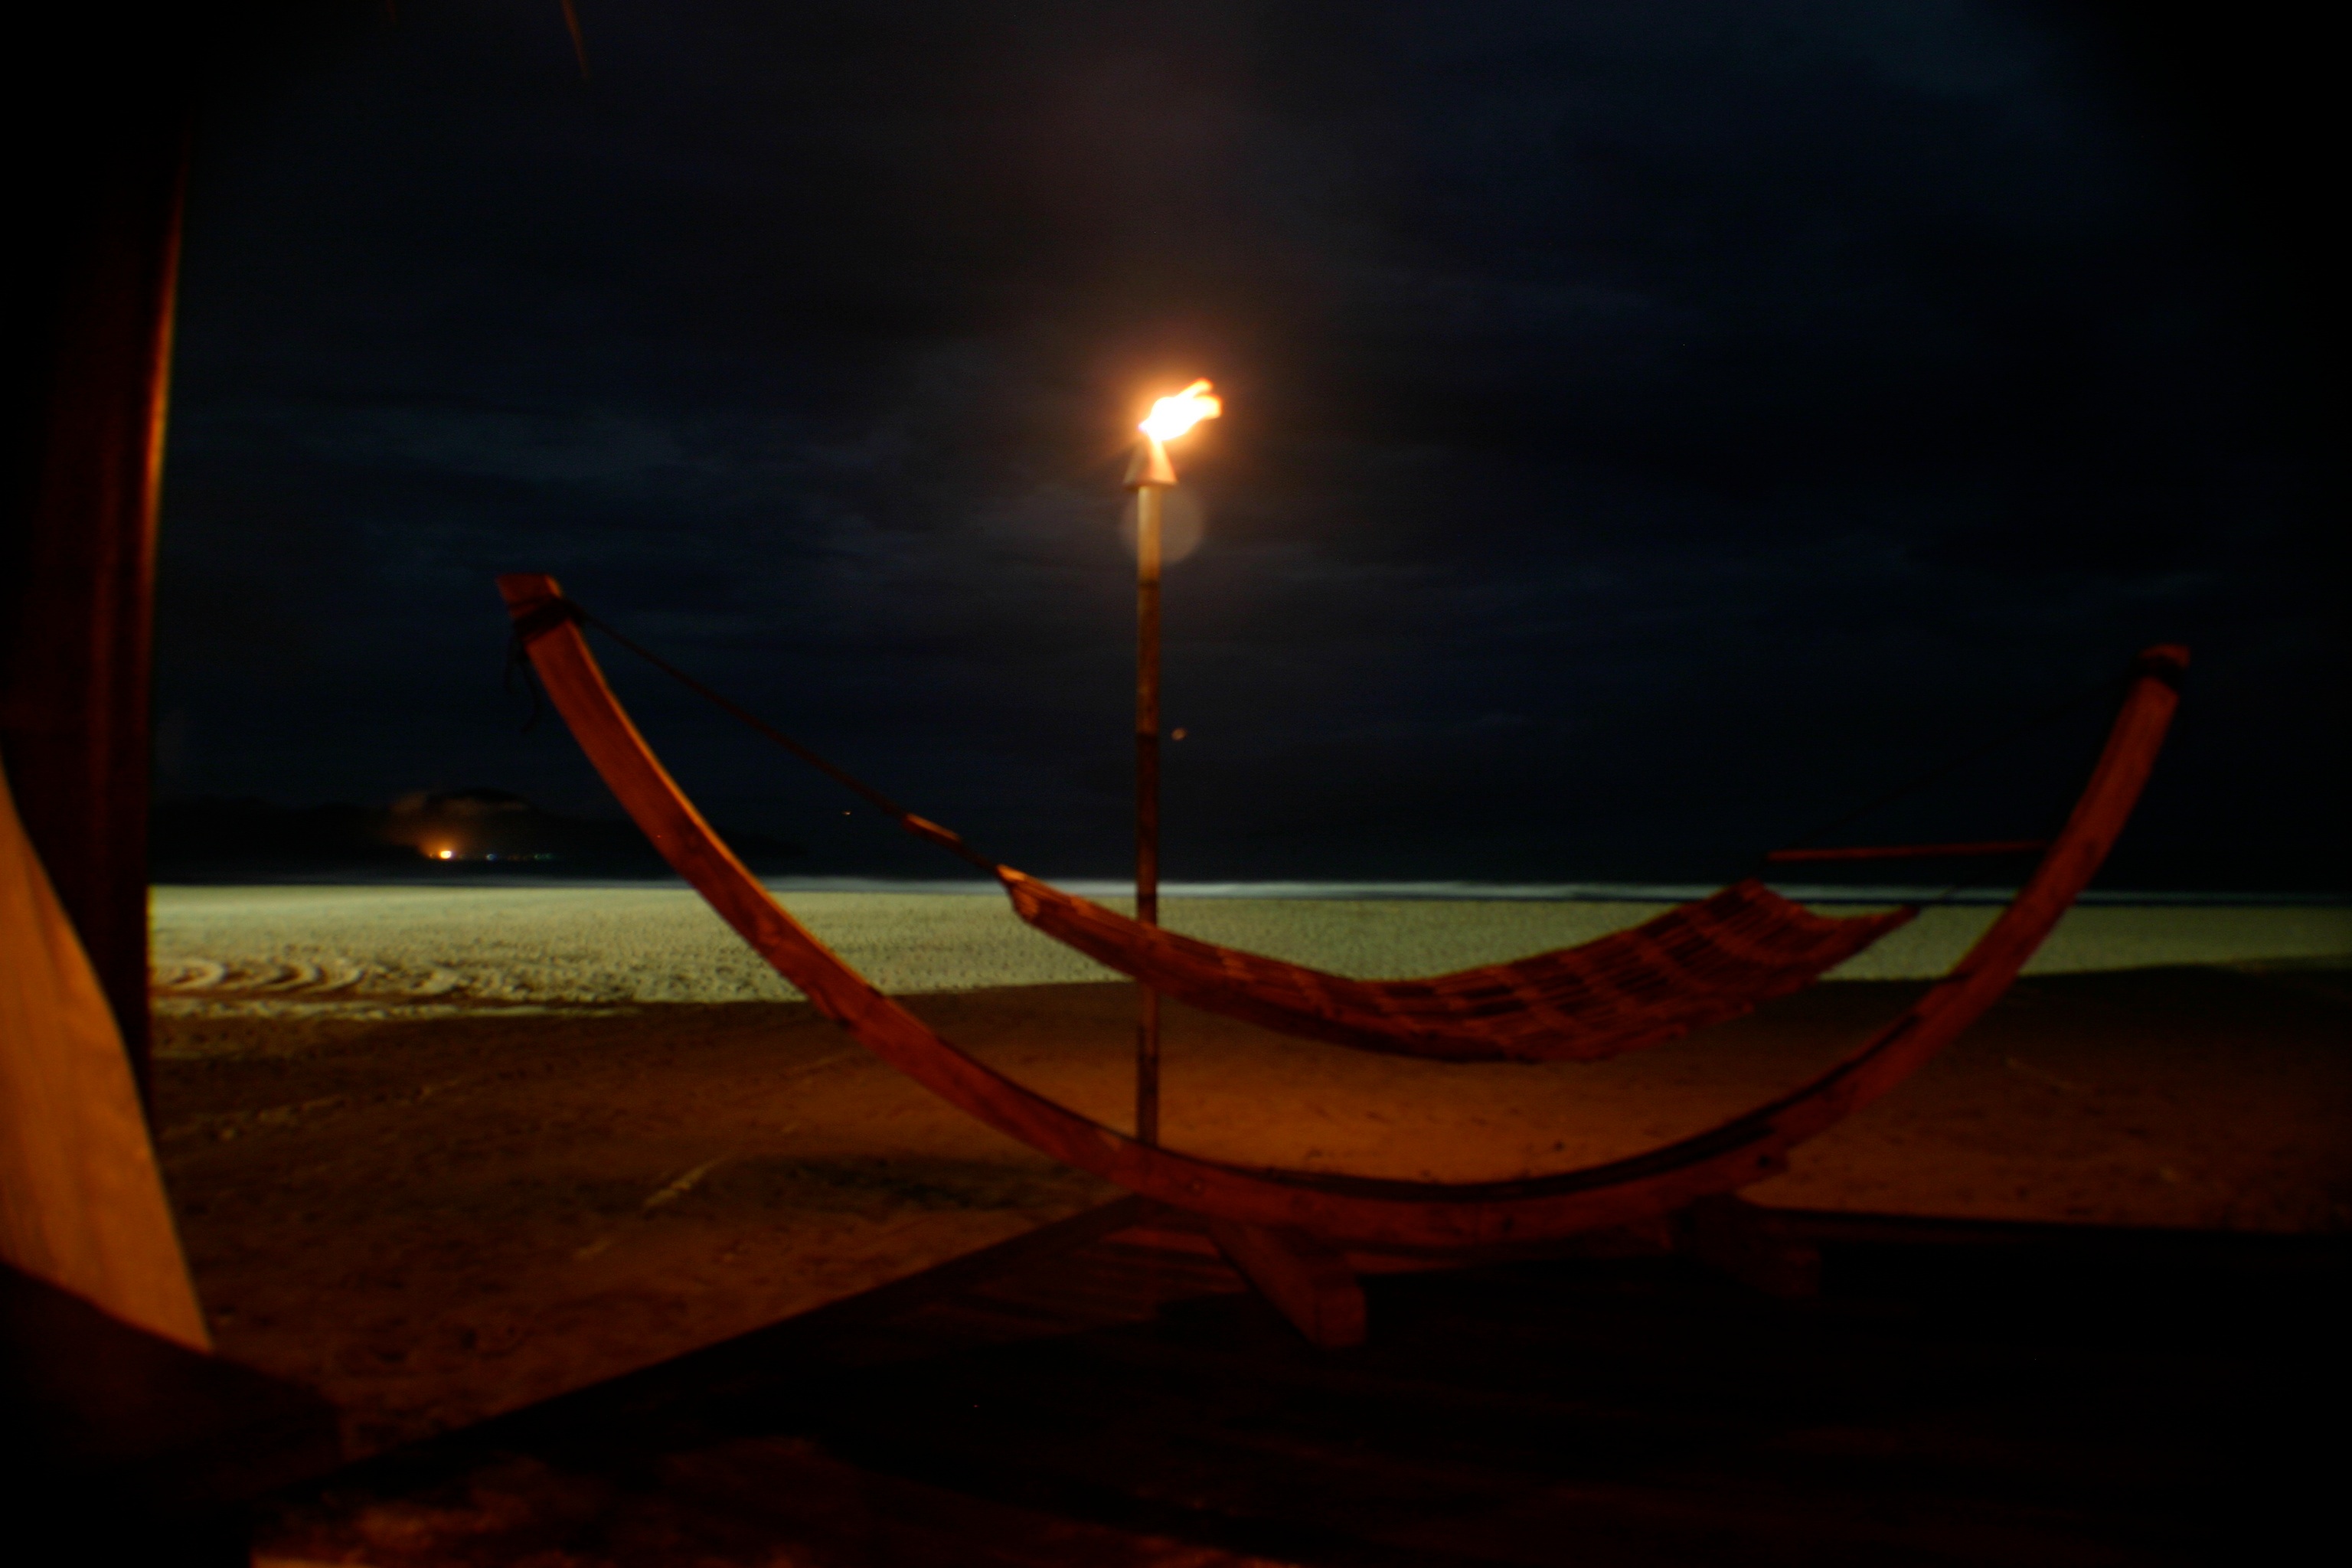
light, sunset, night, sunlight, morning, atmosphere, dusk, evening, reflection, darkness, lighting, shape